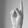
ASL letter: K